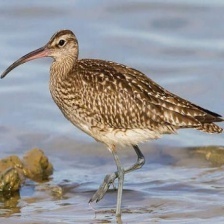
Species: WHIMBREL
Scientific name: NUMENIUS PHAEOPUS